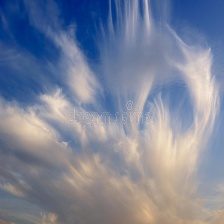
Cloud type: Cirrostratus